MGM Resorts International

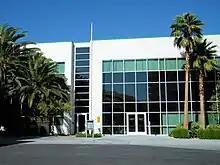
MGM Mirage's Corporate Support Center in Paradise, Nevada

Despite MGM's initial failure to win a gaming concession in Macau, the company had remained interested in the burgeoning gaming market. Rumors of a possible partnership with Stanley Ho were reported in 2003, but Nevada gaming regulators informally vetoed the idea because of the alleged involvement of organized crime triads in his casinos. Another possibility emerged when the government allowed the three gaming concessionaires to each sell a sub-concession. In June 2004, MGM formed a joint venture with Pansy Ho, Stanley's daughter, to develop a casino-hotel under a sub-concession from Stanley. Despite initial concerns about whether Pansy Ho was subject to her father's influence, the Nevada Gaming Commission eventually approved the partnership. Construction of the MGM Grand Macau began in June 2005. The property opened in December 2007, completed at a cost of $1.25 billion.